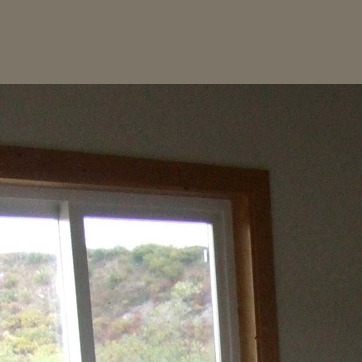
Material: wood